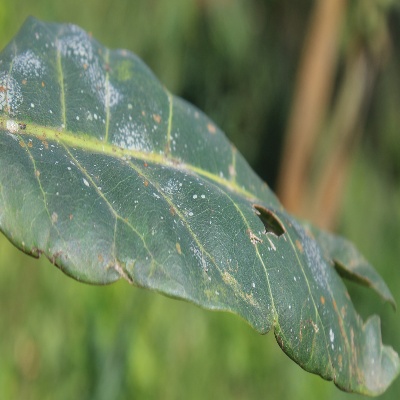
Crop: Cashew
Condition: red rust